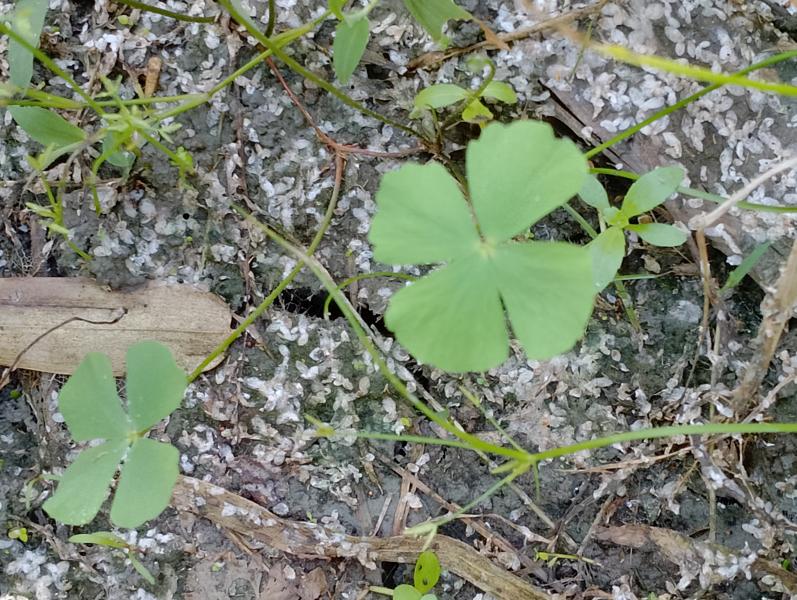
Weed species: Marsilea minuta